History of Persepolis F.C.

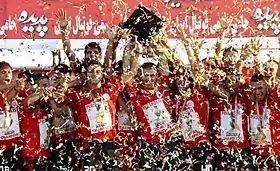
Persepolis players celebration after winning the 2010–11 Hazfi Cup

After Vingada was sacked as head coach of the club, former Croatia and Dinamo Zagreb manager, Zlatko Kranjčar was hired as his successor but he was soon replaced with former Persepolis and Iran national football team captain, Ali Daei. At the end of the 2009–10 Season, Persepolis finished fourth in the league but they became Hazfi Cup champions. In the Hazfi Cup final, Persepolis defeated Azadegan League side Gostaresh Foolad Tabriz 4–1 on aggregate to qualify for the 2011 AFC Champions League. In the 2010–11 season, Persepolis finished fourth in the league and was eliminated in the group stage of the 2011 AFC Champions League but at the end of the season Persepolis won the 2010–11 Hazfi Cup after defeating rivals Sepahan, Foolad and Malavan. The technical committee chose Hamid Estili as Daei's successor on that day. Under the management of Daei, Persepolis won back to back trophies for the first time in 13 seasons.